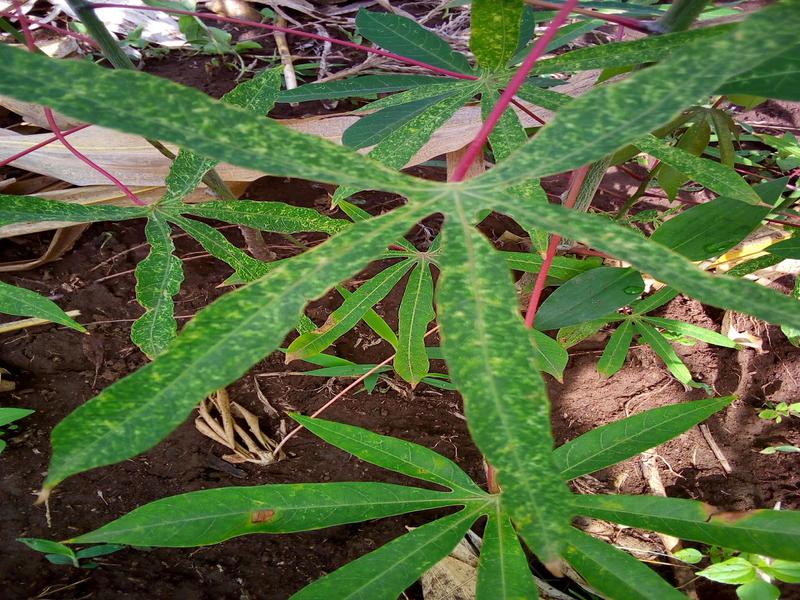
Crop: cassava
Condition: green_mottle